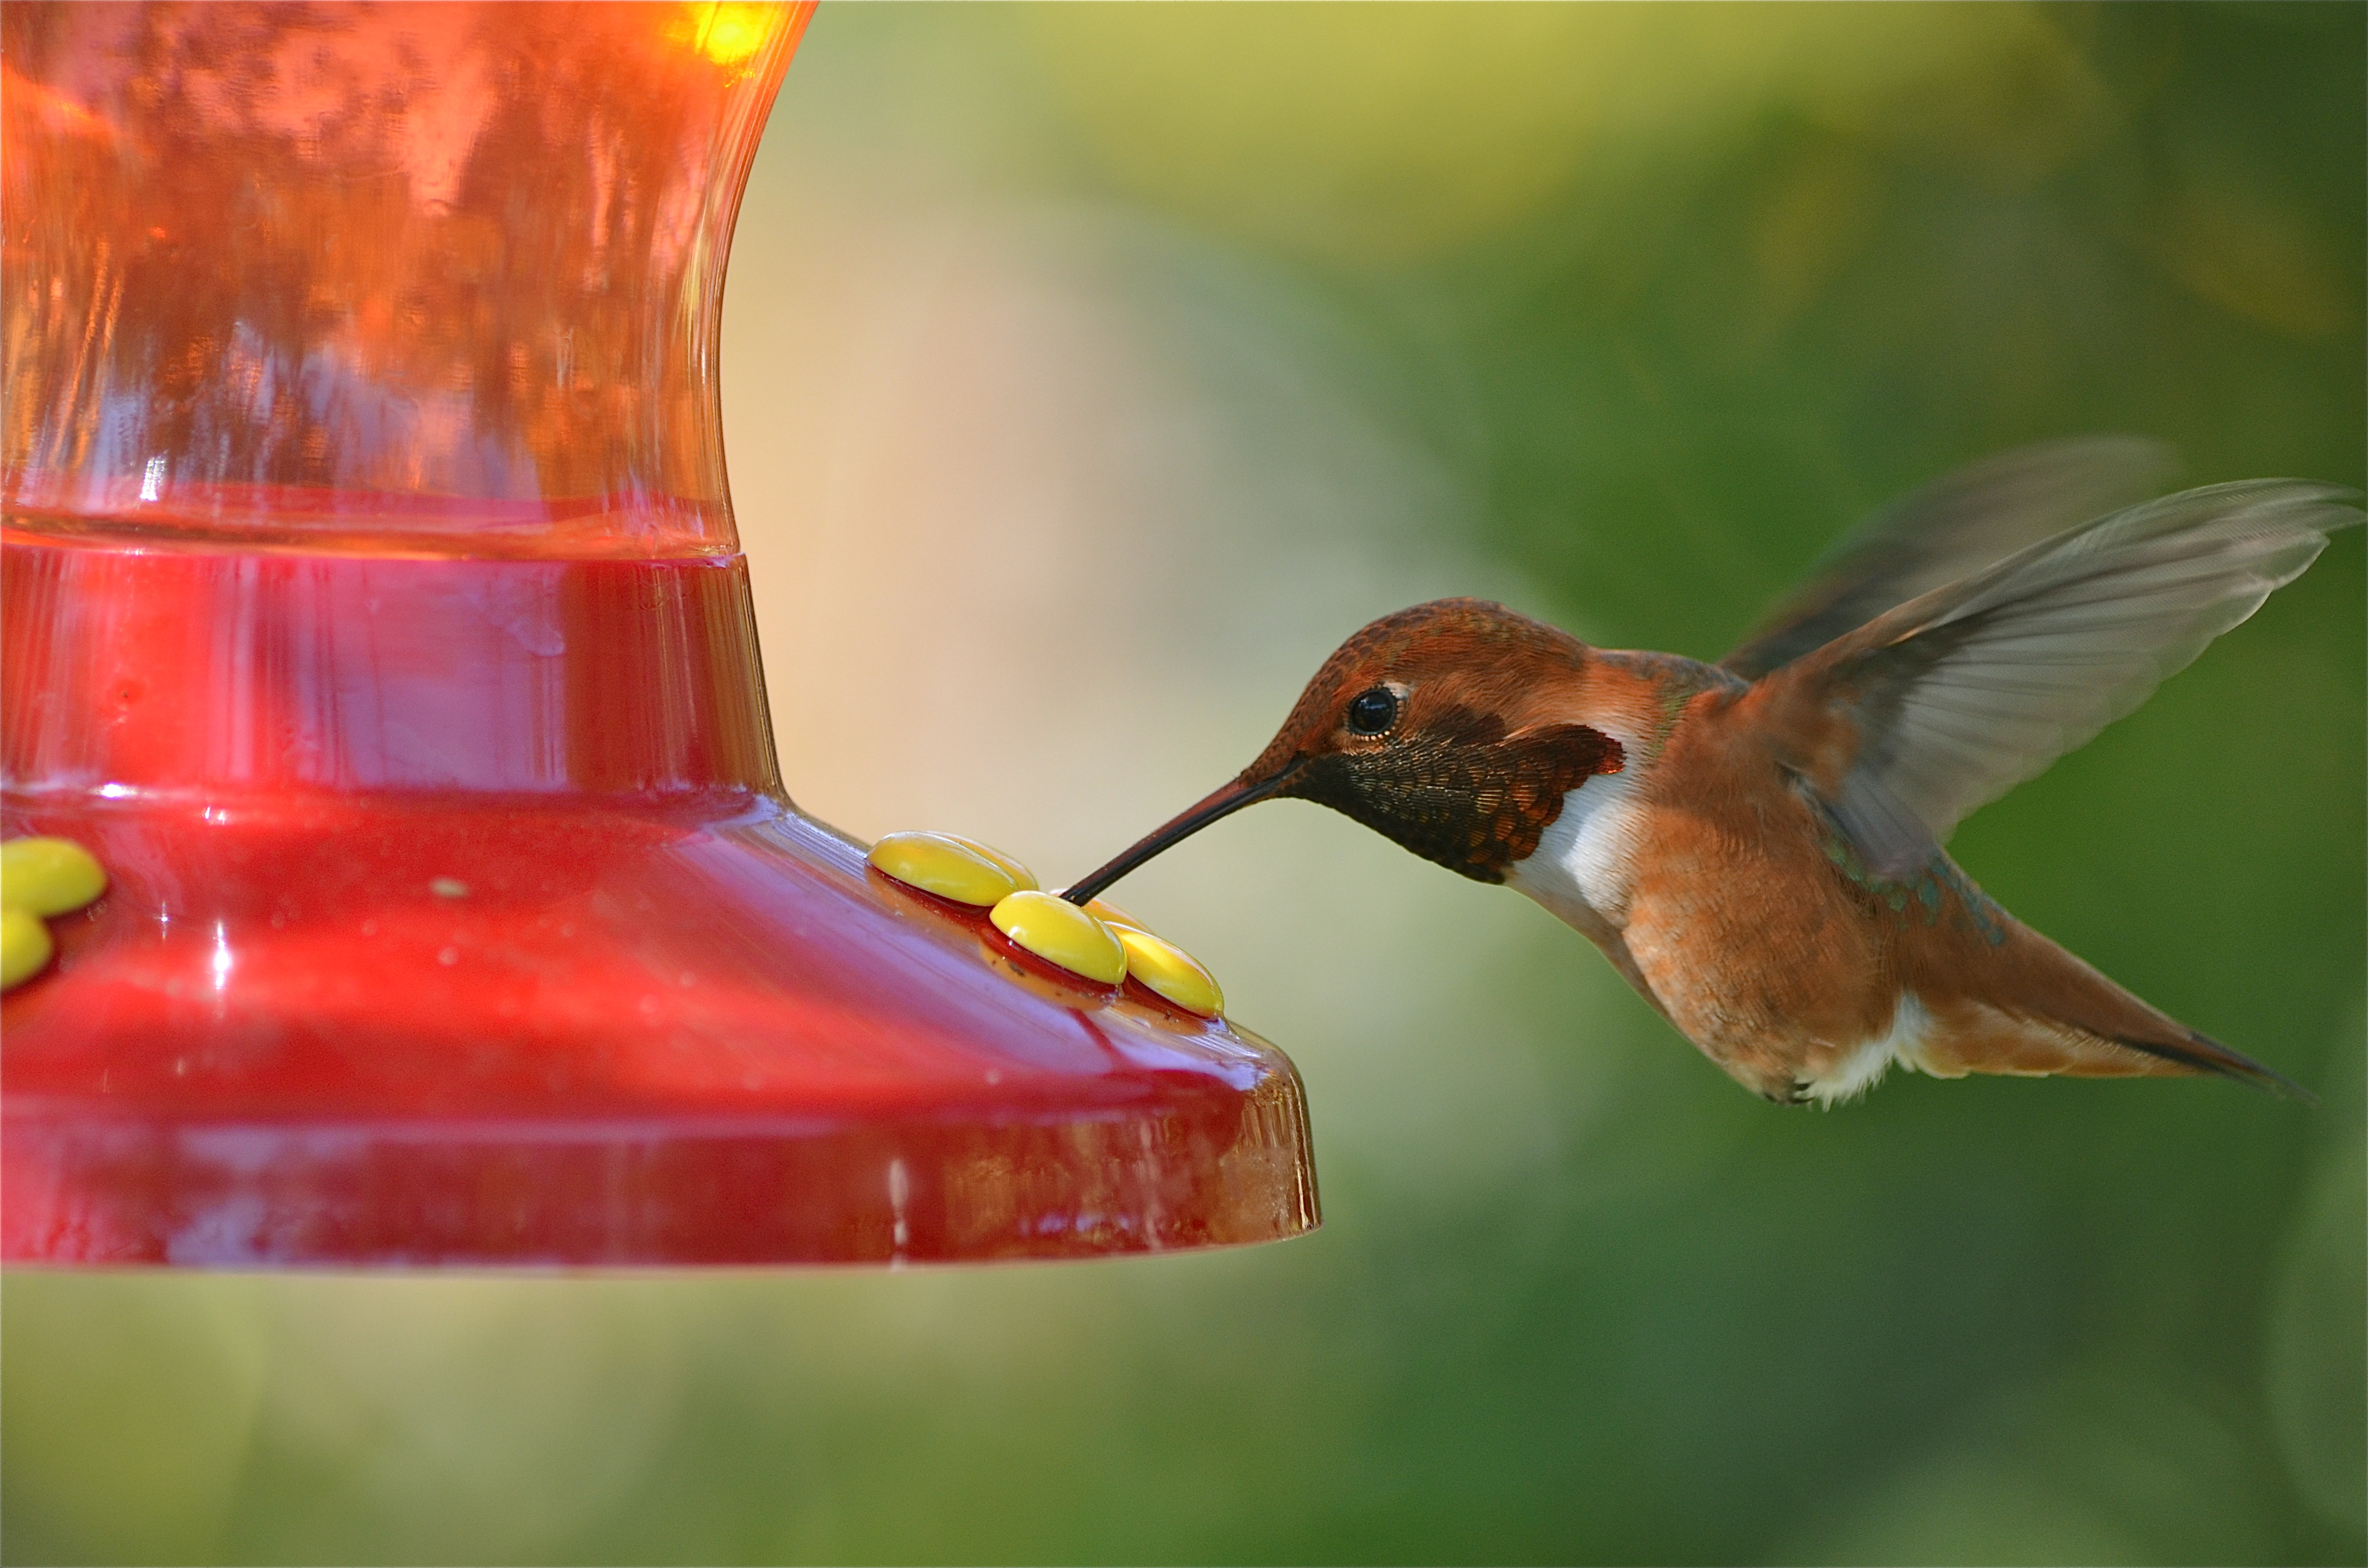
nature, winter, bird, wildlife, beak, hummingbird, nikon, california, fauna, trochilidae, vertebrate, losangeles, sanfernandovalley, nikond5100, newagecrapphotography, losangelescounty, hummingbirds, northhills, rufoushummingbird, selasphorusrufus, northhillscalifornia, old world flycatcher, perching bird